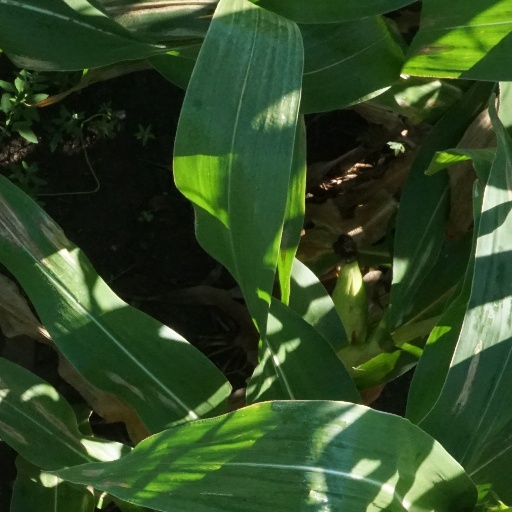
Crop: maize; corn